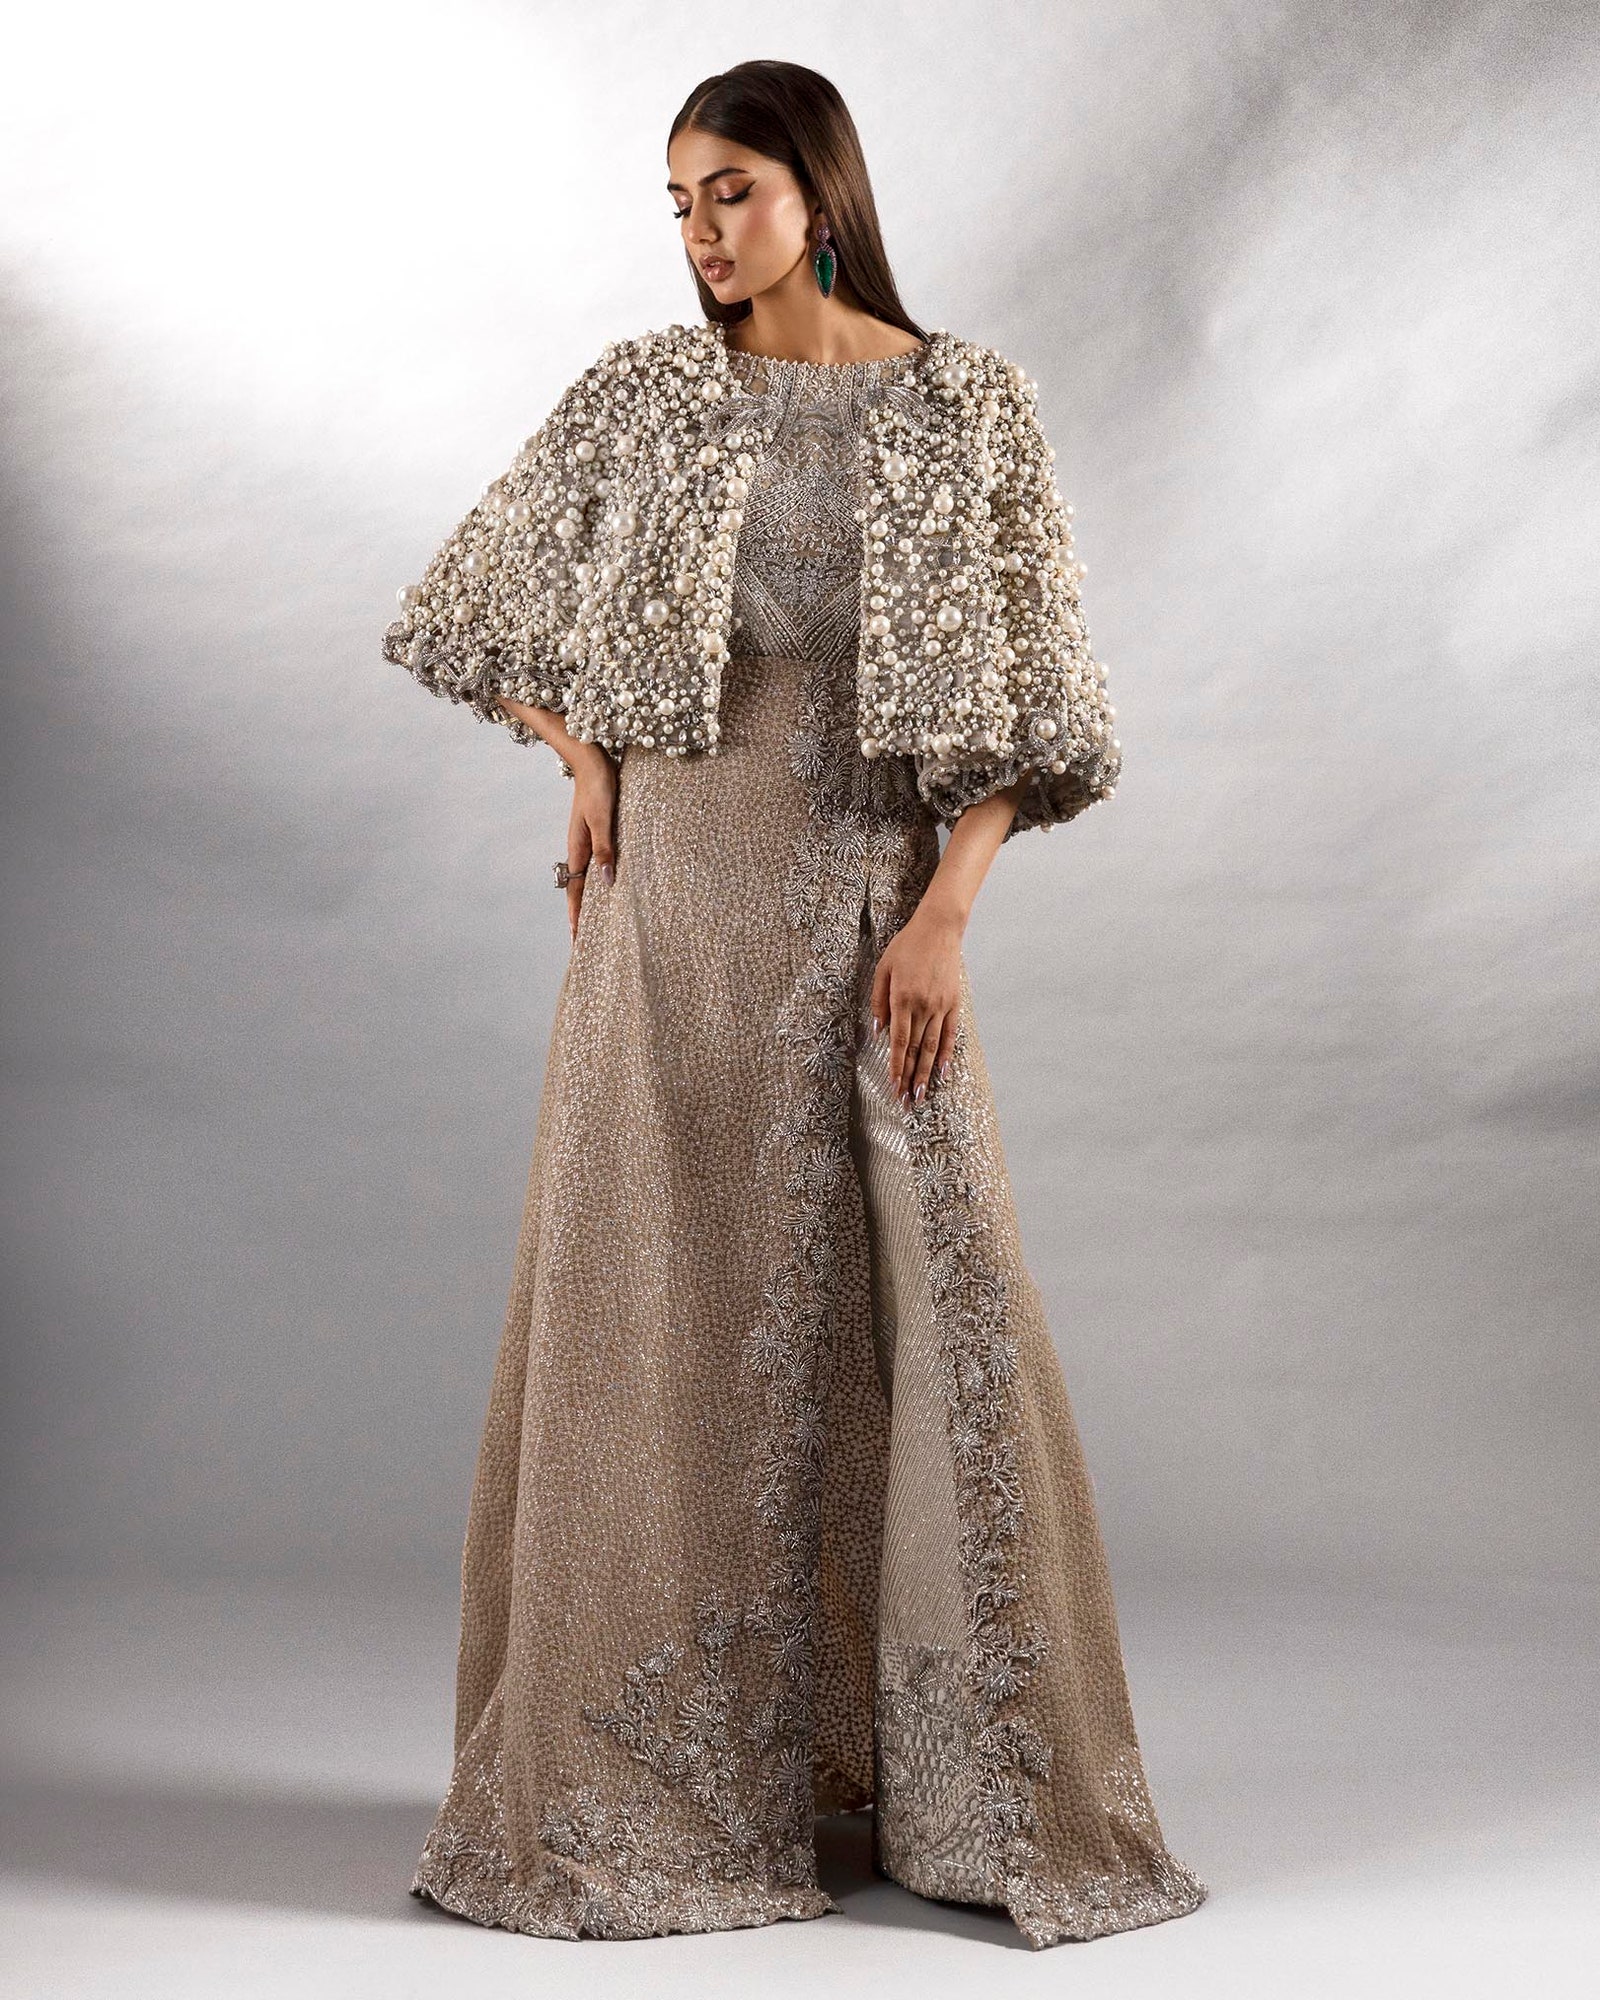
champagne embroidered lace gown